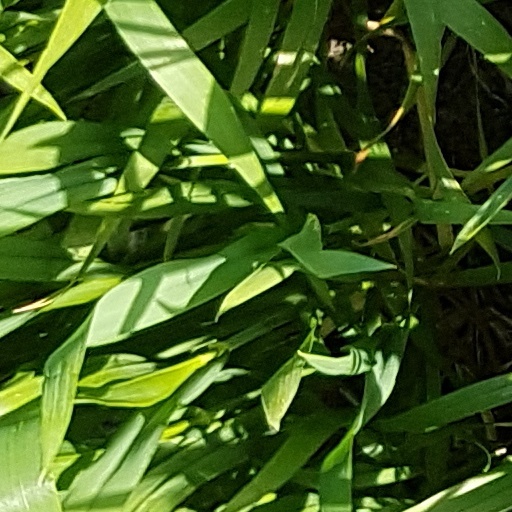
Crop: wheat